Bristow Firestone Service Station

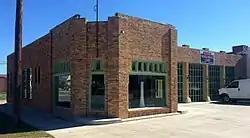

The Bristow Firestone Service Station, at 321 N. Main in Bristow, Oklahoma, was built in 1929. It was listed on the National Register of Historic Places in 2007.